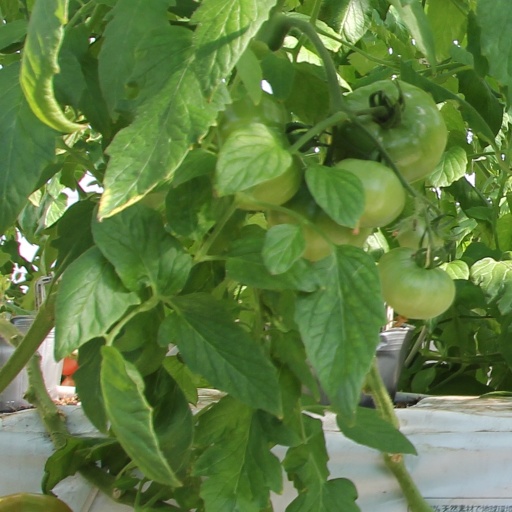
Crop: tomato